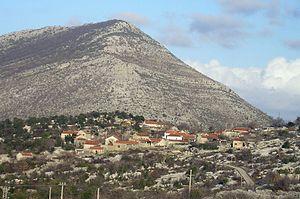
Donji Zelenikovac est un village de Bosnie-Herzégovine. Il est situé dans la municipalité de Neum, dans le canton d'Herzégovine-Neretva et dans la Fédération de Bosnie-et-Herzégovine. Selon les premiers résultats du recensement bosnien de 2013, il compte 47 habitants.